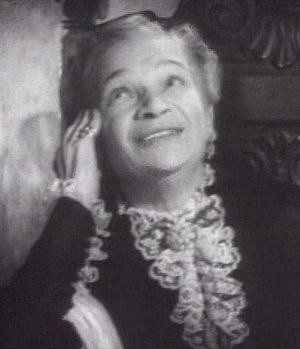
Maria Ouspenskaïa est une actrice russe, née le 29 juillet 1876 à Toula, morte le 3 décembre 1949 à Los Angeles.
Elle et lui est un film américain réalisé par Leo McCarey, sorti en 1939. Leo McCarey tournera en 1957 un remake en couleur de son propre film : Elle et lui avec Deborah Kerr et Cary Grant.